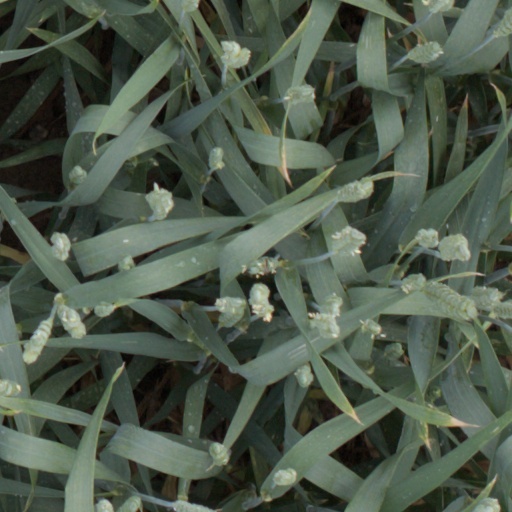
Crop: wheat